Currituck County, North Carolina

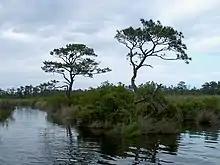
Pine trees in Mackay Island National Wildlife Refuge. Pine trees are common in Currituck County.

According to the U.S. Census Bureau, the county has a total area of , of which is land and (50.25%) is water.